Crystal City, Virginia

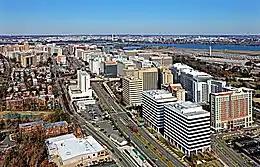
Crystal City looking north in January 2020

Before Crystal City's development by the Charles E. Smith Company, the area was underutilized with light industrial activity and motels next to National Airport before the age of more consistent business travel. A drive-in theater existed at the intersection of Jefferson Davis Highway and 20th Street South between 1947 and 1963 is visible on aerial photos from this period. Tracks from the Richmond, Fredericksburg and Potomac Railroad were moved closer to National Airport to provide additional room for development.